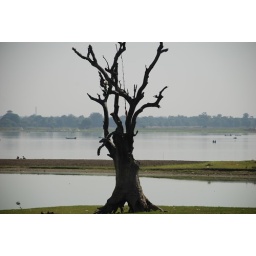
Bridge in Myanmar and photo of dying tree on river